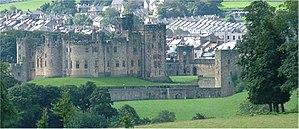
Harry Potter à l'école des sorciers est un film fantastique britannico-américain réalisé par Chris Columbus, sorti en 2001. C'est un gros succès du box-office mondial.